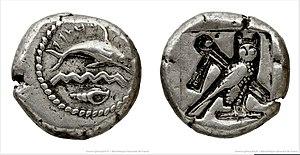
"" mh sgr (caractères phéniciens). Dauphin à droite, sur deux lignes de flots